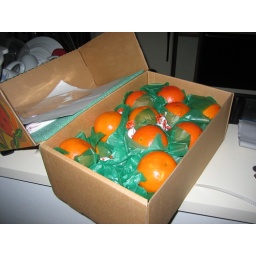
Yeah, so I got a box of oranges in the mail today. My mom loves me.